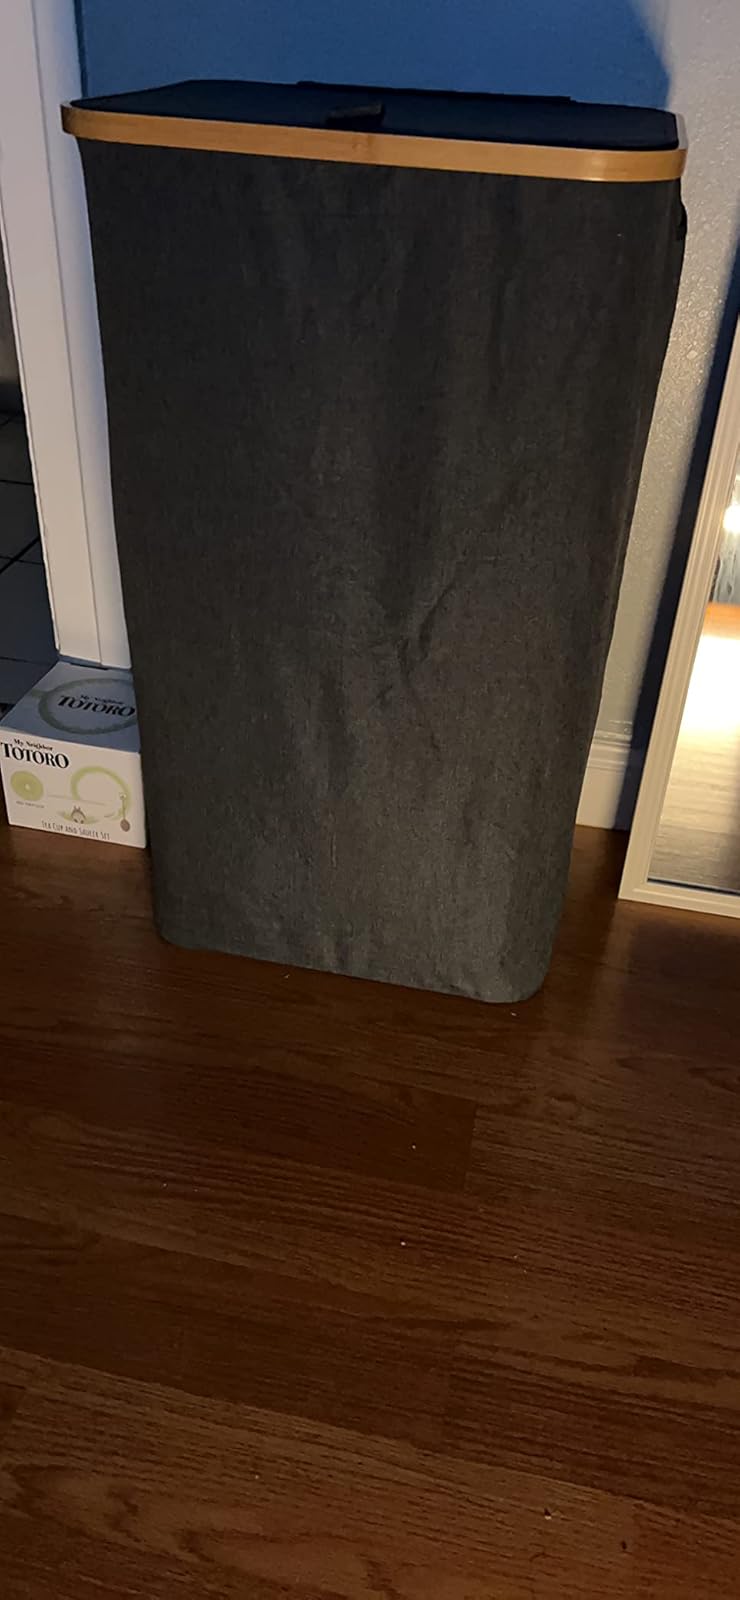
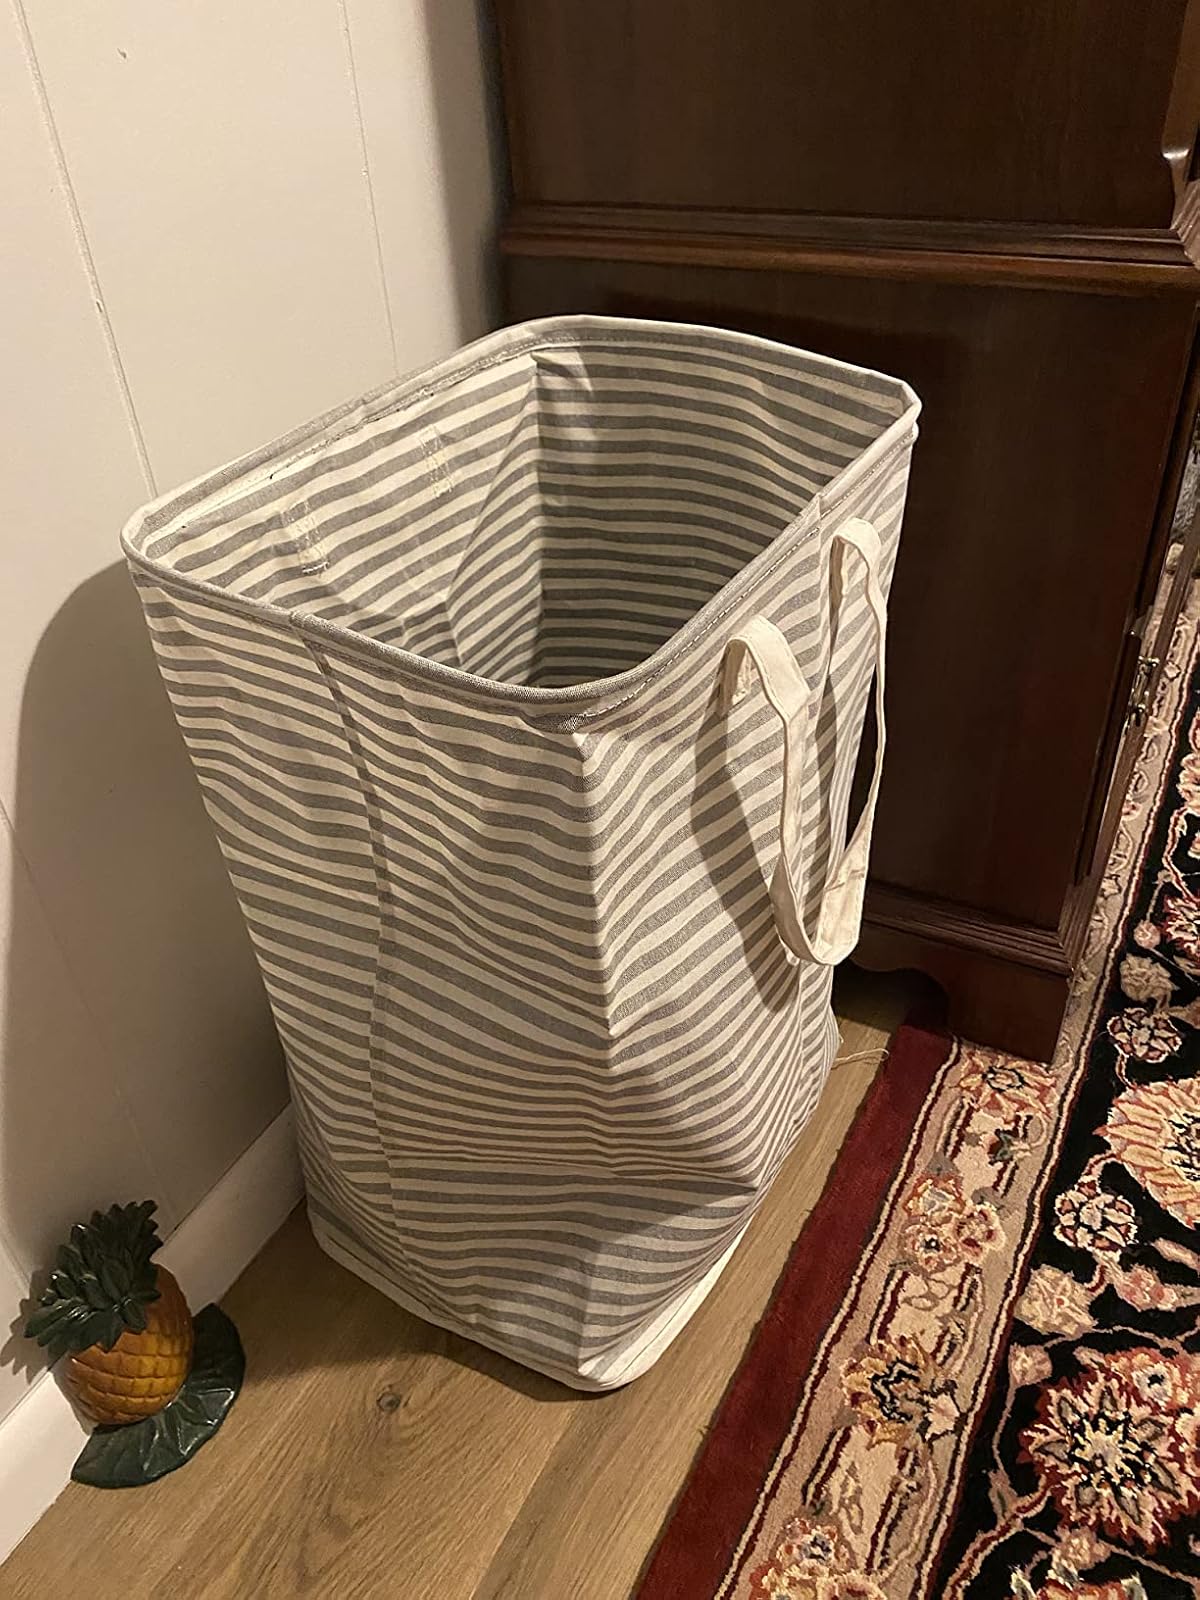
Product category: items_hamper
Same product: no